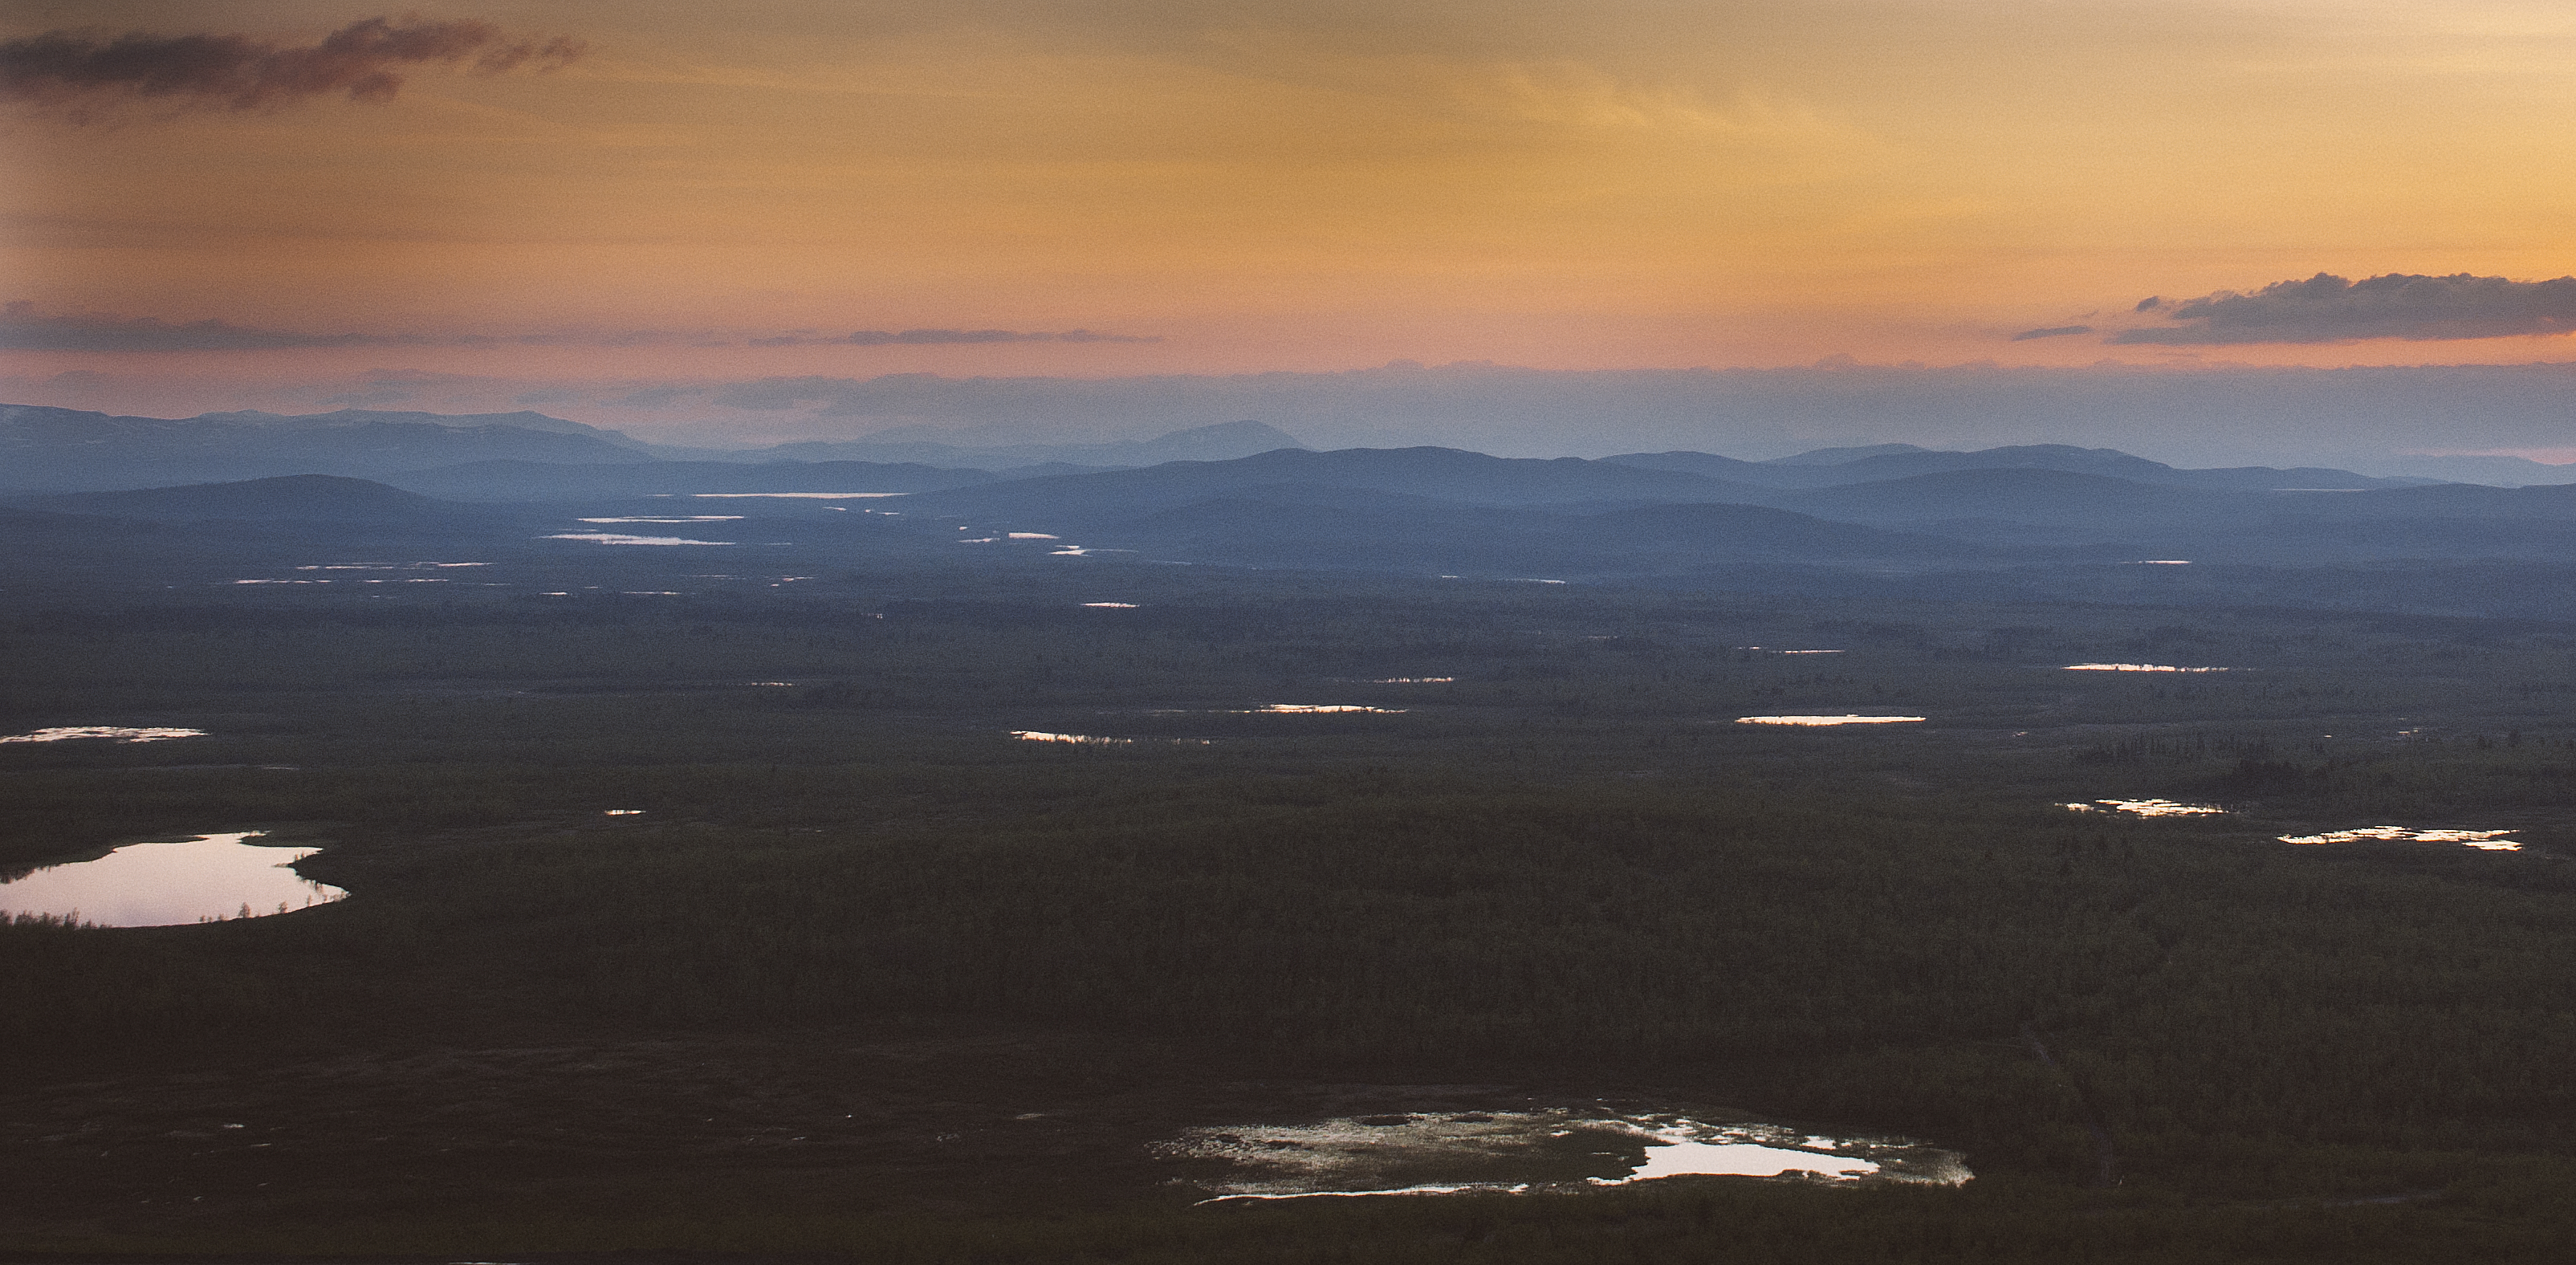
landscape, sea, coast, horizon, mountain, cloud, sky, sunrise, sunset, morning, hill, dawn, atmosphere, dusk, evening, flight, plain, plateau, aerial photography, atmospheric phenomenon, atmosphere of earth, mountainous landforms